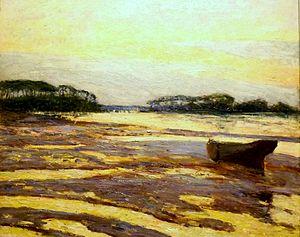
Loctudy est une commune du sud du département du Finistère, dans la région Bretagne, en France, littorale de l'océan Atlantique.